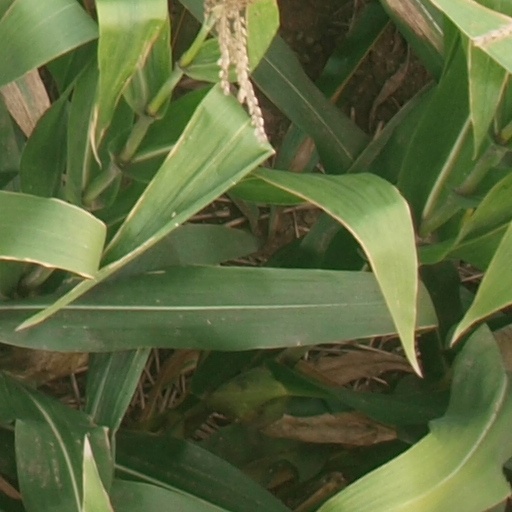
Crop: maize; corn